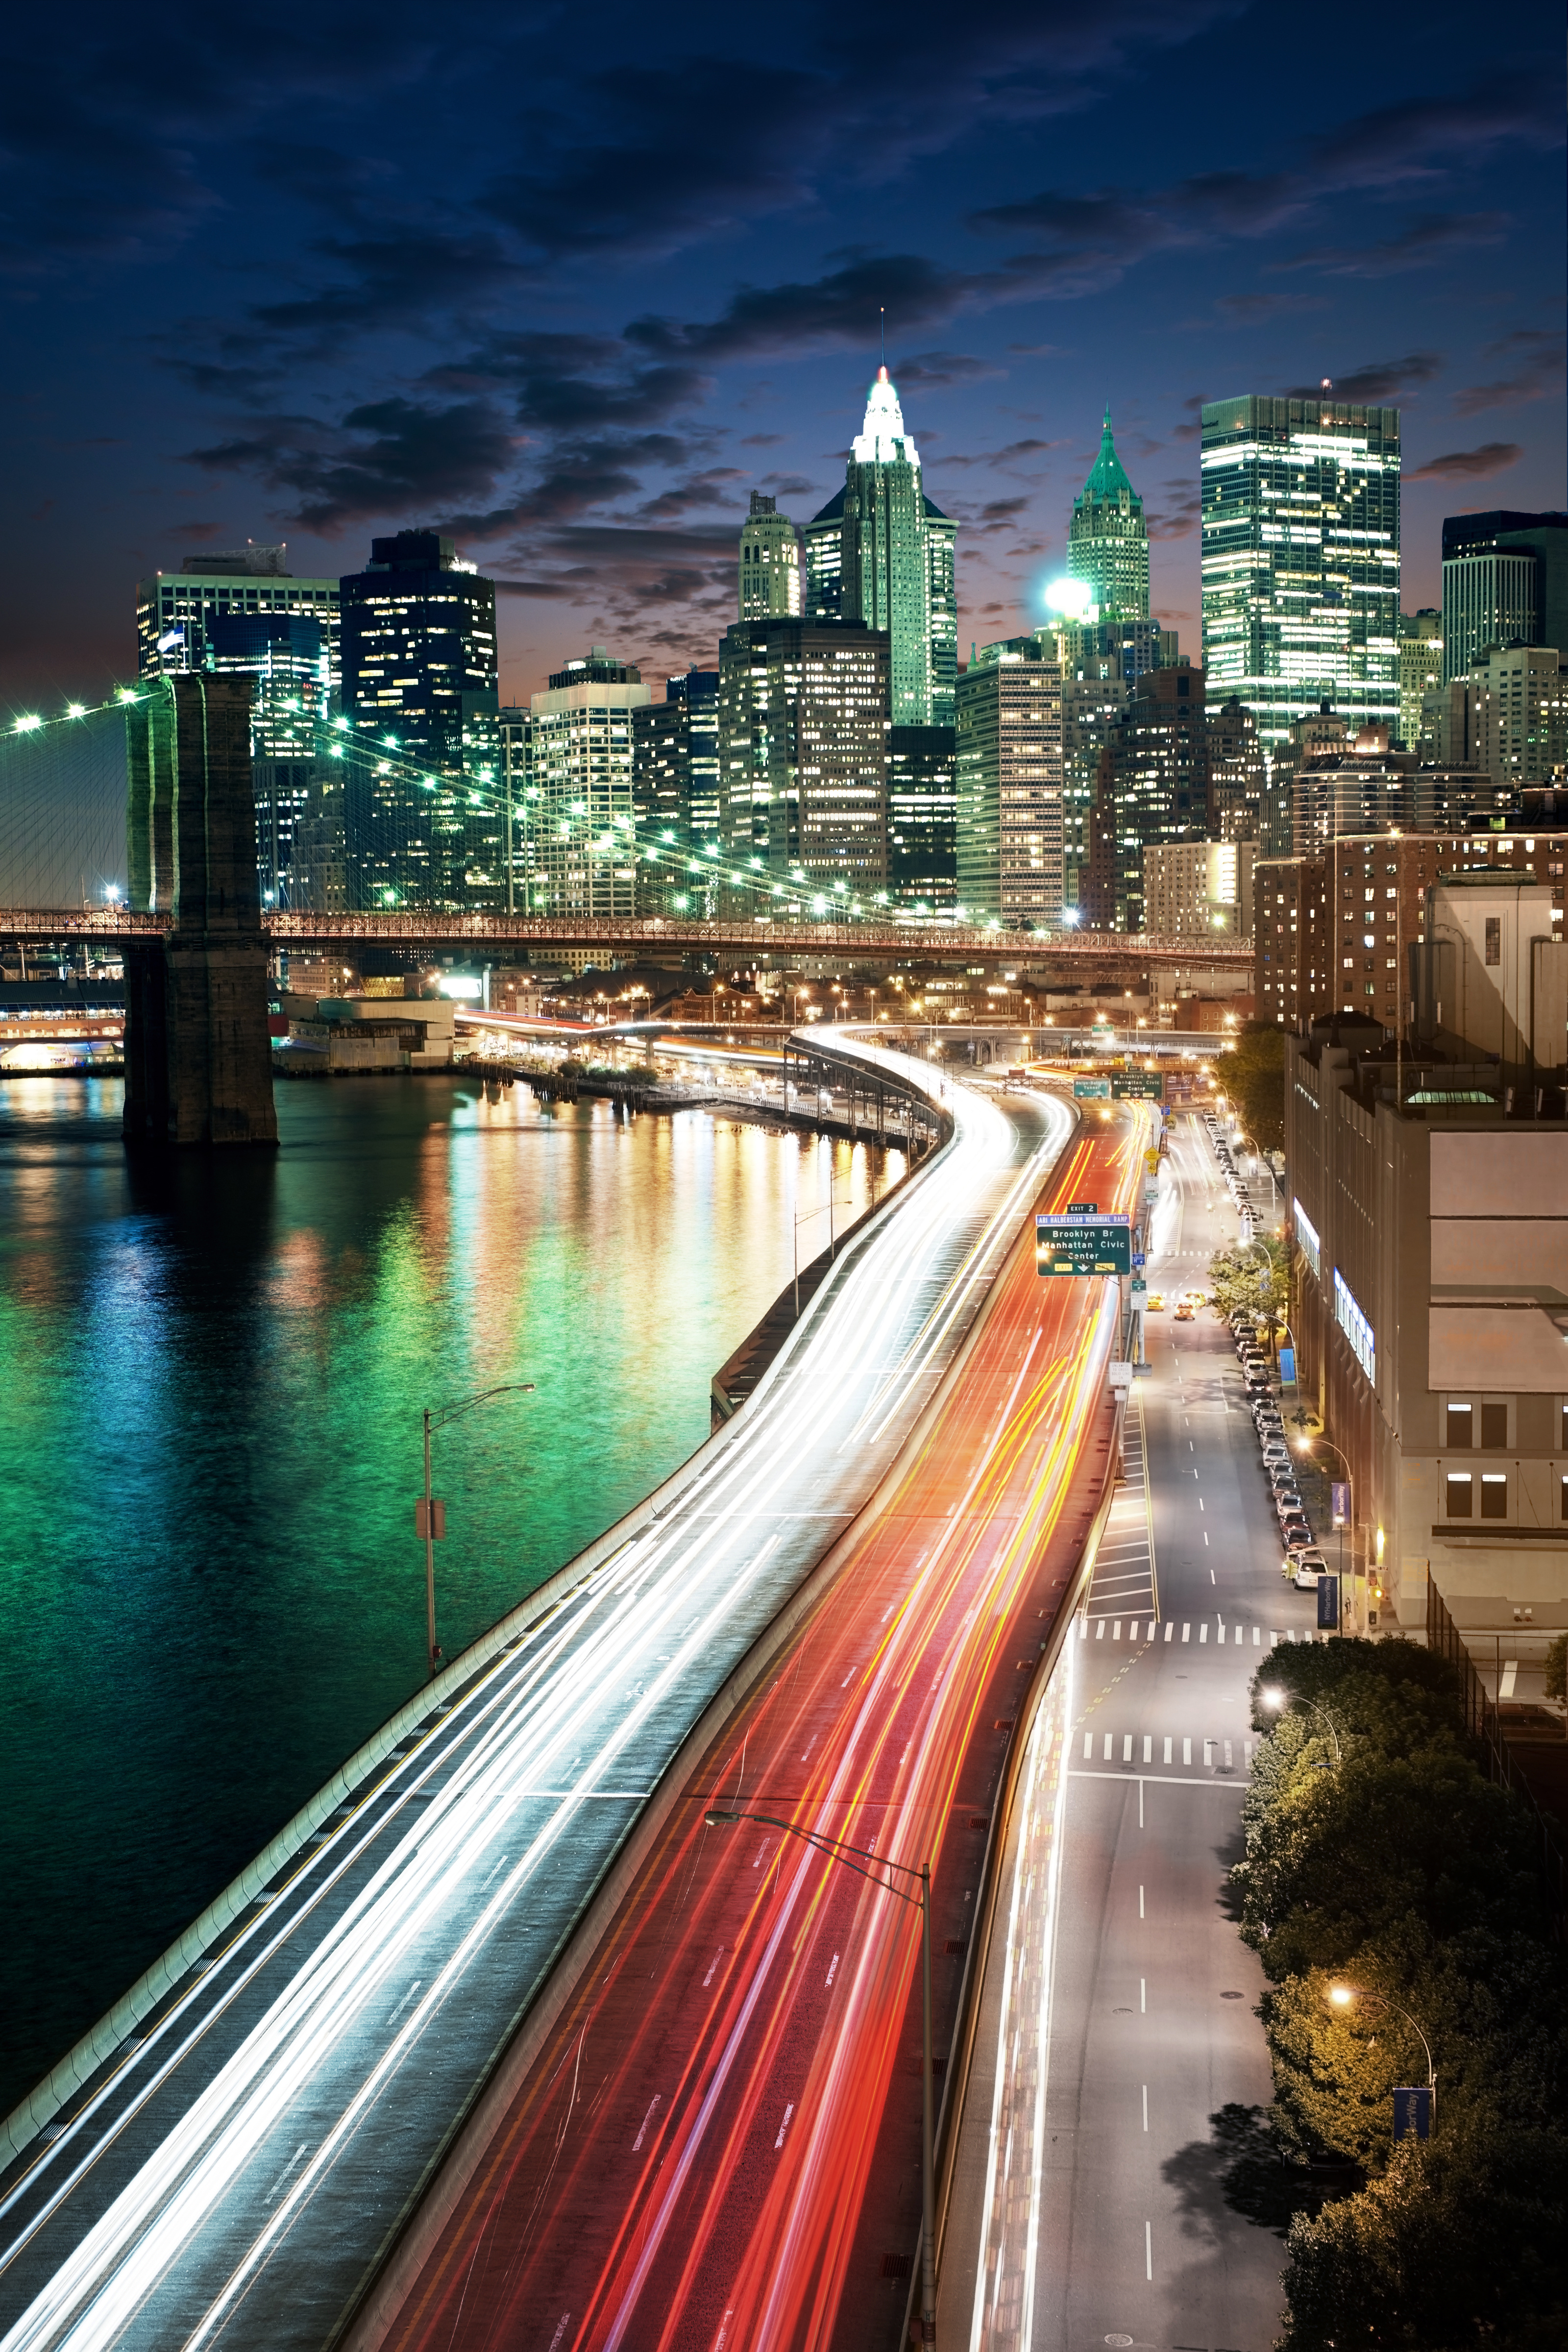
amazing, america, apartment, architecture, beauty, bridge, brooklyn, business, city, cityscape, downtown, dusk, east, evening, famous, financial, harbor, highway, landmark, light, manhattan, metropolis, metropolitan, new, newyork, nice, night, ny, nyc, office, pier, reflection, river, road, scenic, seaport, sky, skyline, skyscraper, tourism, tourist, travel, twilight, urban, usa, view, water, waterfront, york, metropolitan area, urban area, tower block, tower, infrastructure, commercial building, thoroughfare, freeway, mixed use, midnight, human settlement, condominium, lane, electricity, overpass, tourist attraction, nonbuilding structure, traffic, fixed link, headquarters, spire